List of birds of Georgia (U.S. state)

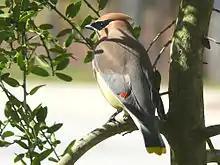
A crested brown bird with a black mask, yellow in the wings and tail and red-tipped wing feathers perches in a tree.

The family Hirundinidae is adapted to aerial feeding. They have a slender streamlined body, long pointed wings, and a short bill with a wide gape. The feet are adapted to perching rather than walking, and the front toes are partly joined at the base. Seven species of swallows have been recorded in Georgia.